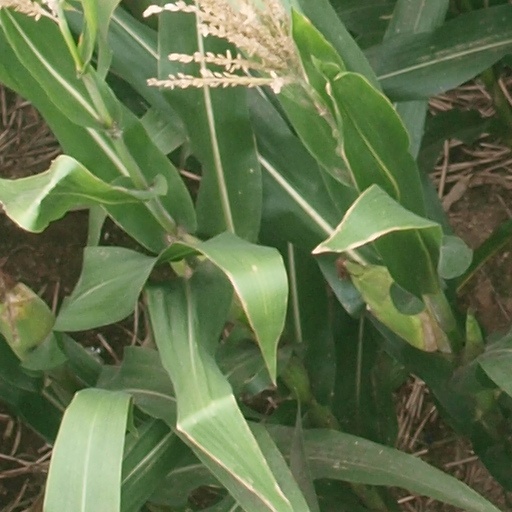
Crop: maize; corn